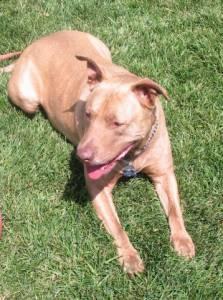
american pit bull terrier